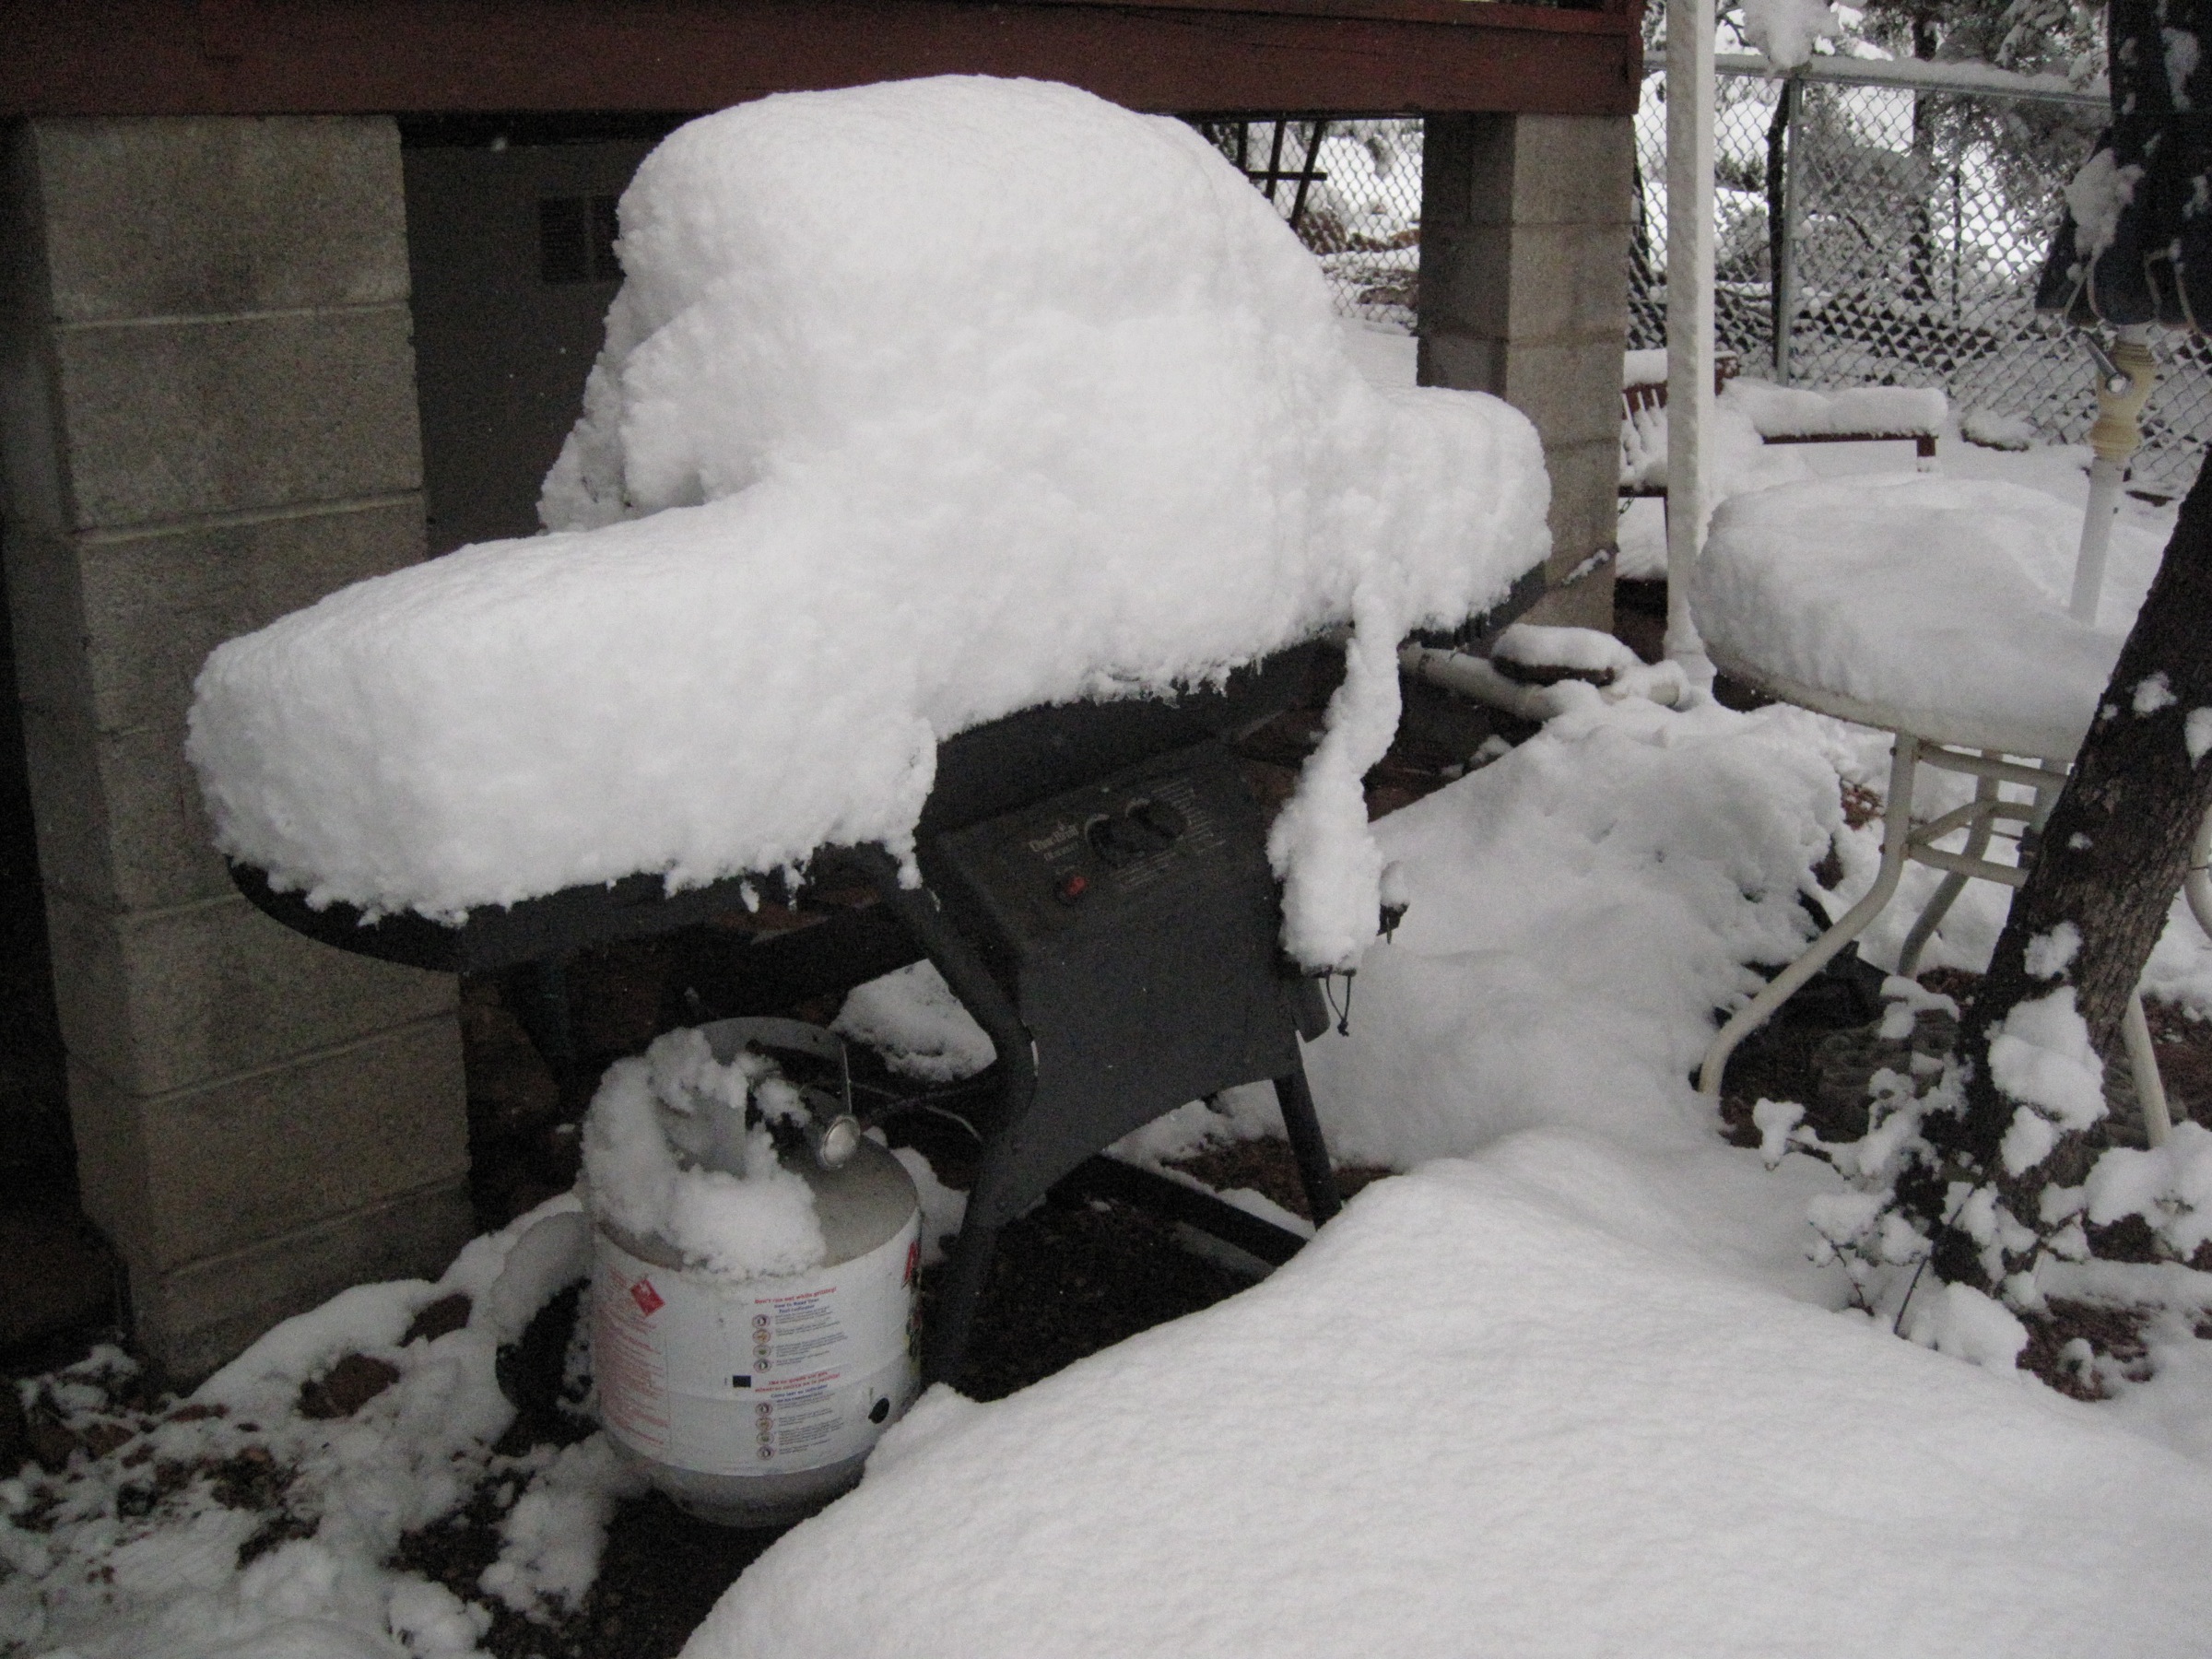
snow, winter, white, weather, season, footwear, snowman, blizzard, freezing, winter storm